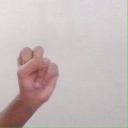
अक्षर: स